National Museum of the Azulejo

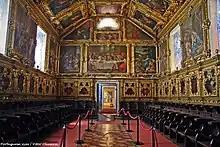
The Portuguese Renaissance choir of Madre de Deus Convent.

The National Tile Museum was established in 1965 and became a National Museum in 1980. It is located in the former Convent of Madre Deus, founded by Queen D. Leonor in 1509. The Museum went through different building campaigns that involved transformations such as in its 16th-century mannerist cloister; the church which is decorated with remarkable sets of paintings and tiles; the sacristy featuring a Brazilian wood display cabinet and carved wood frames with paintings; the high choir with rich carved gilt wood embellishments; the Chapel of Saint Anthony with an 18th-century Baroque decoration and a significant number of canvases by the painter André Gonçalves.